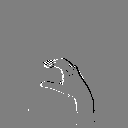
ASL letter: c